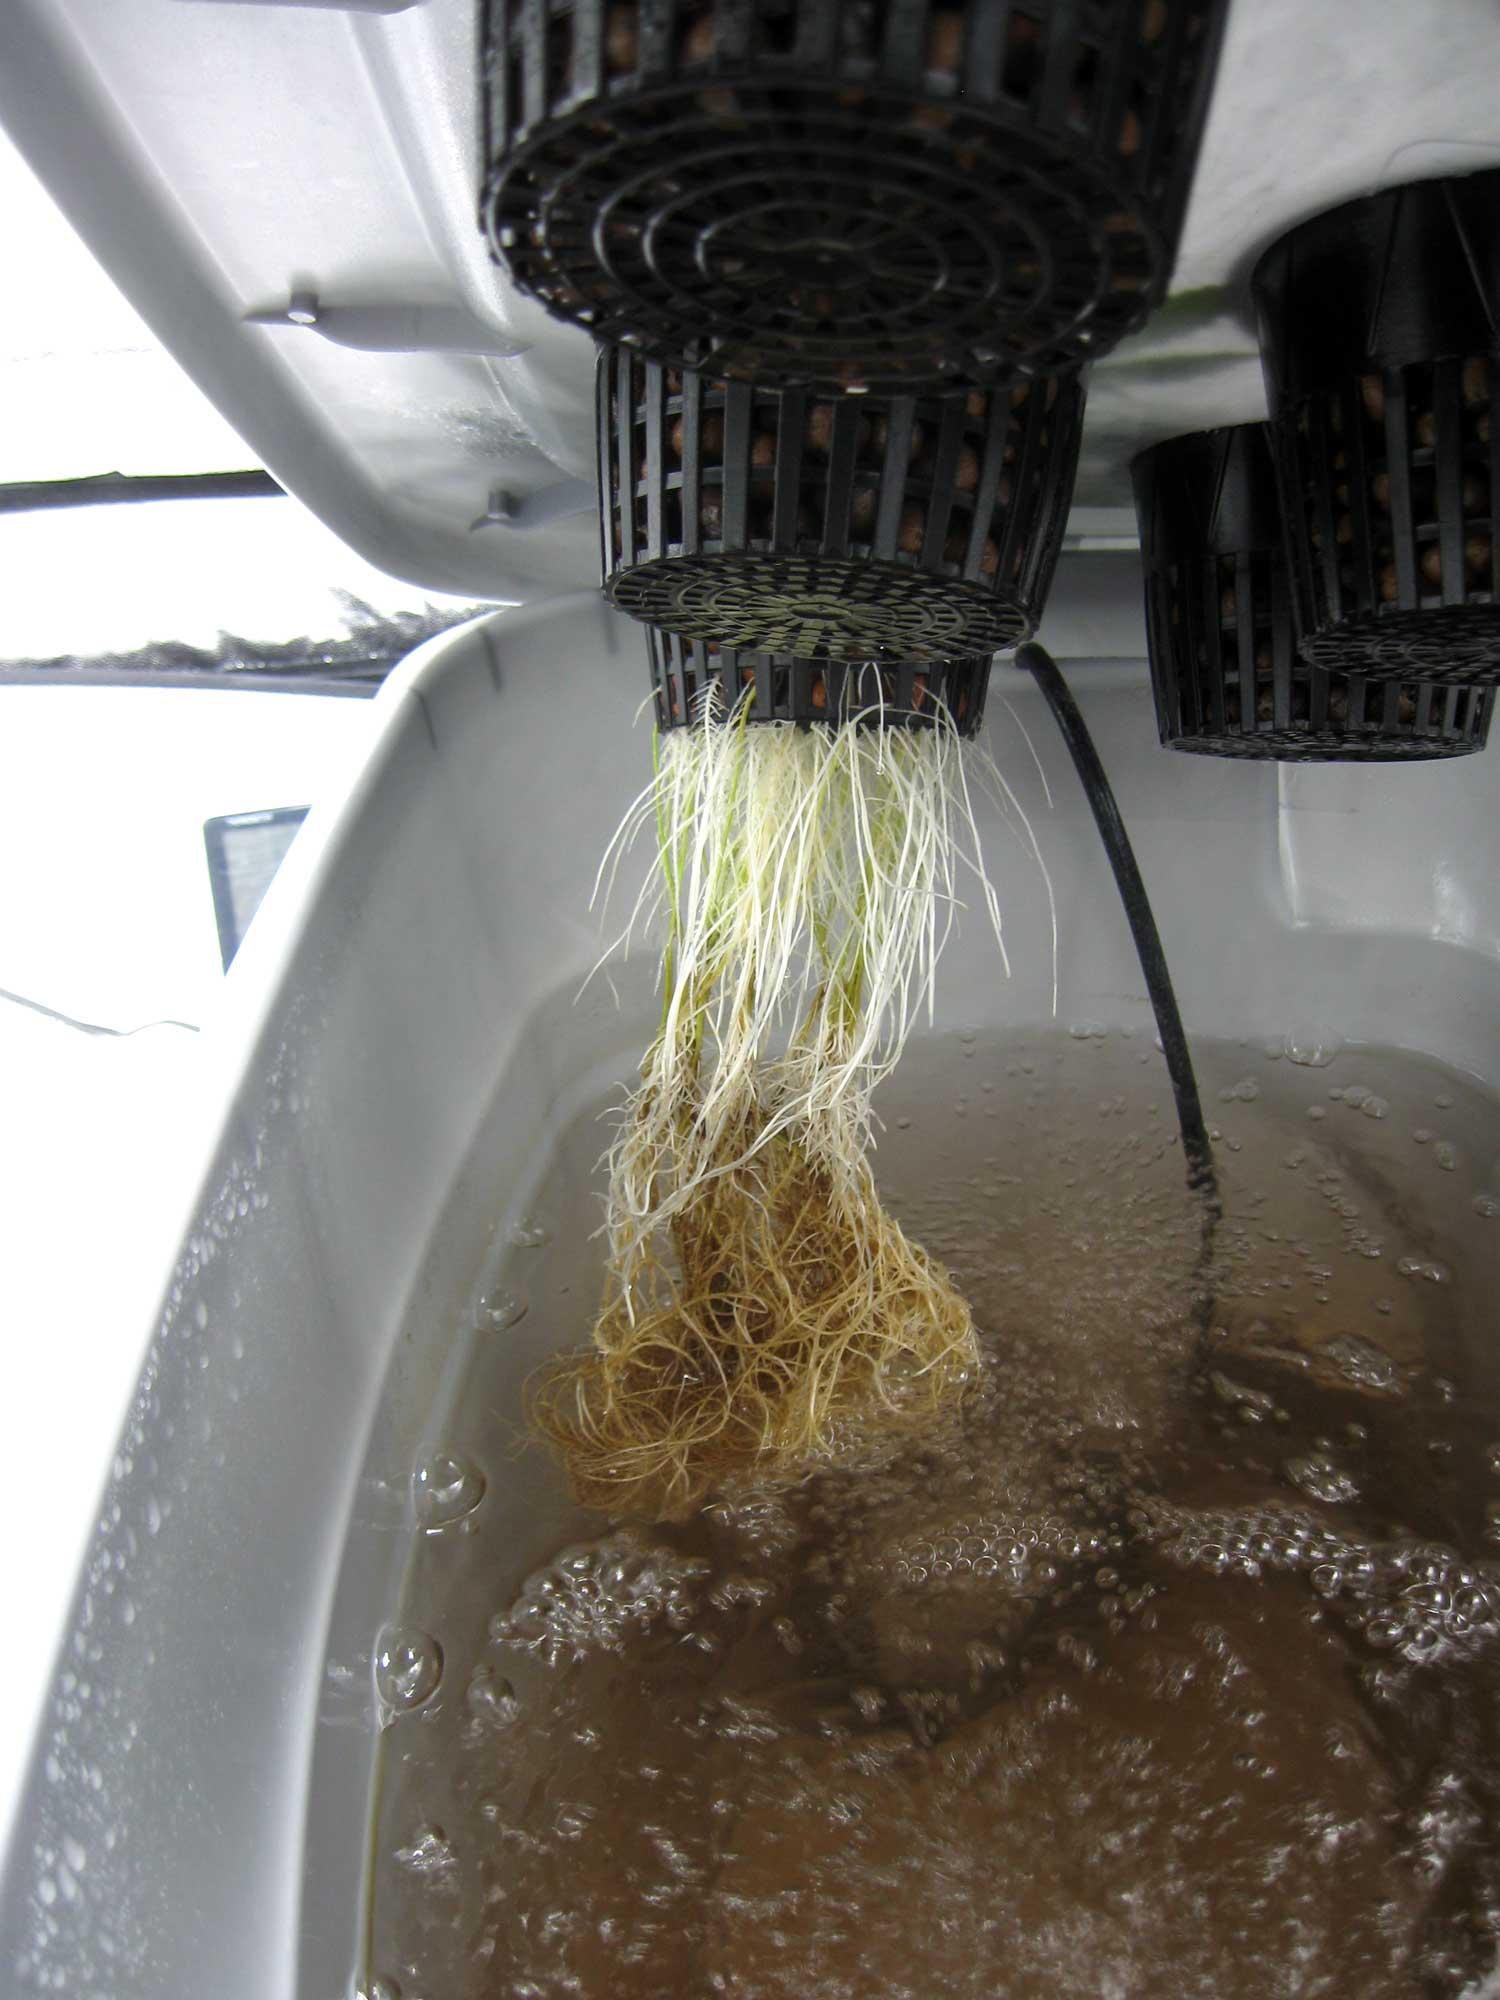
Hizi ni mizizi mirefu, nyeupe njano ikitoka kwenye kifaa cheusi kinachofanana na [cs]bamboo[cs]au sehemu ya mfumo wa kilimo cha maji haidroponiki inaelekea kwenye chombo chenye maji au kumiminika chenye rangi ya kahawia kinachoonekana kuwa na mchanga au matope.